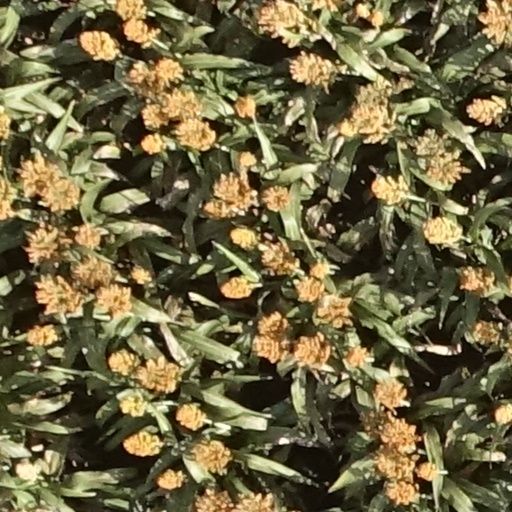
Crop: sorghum